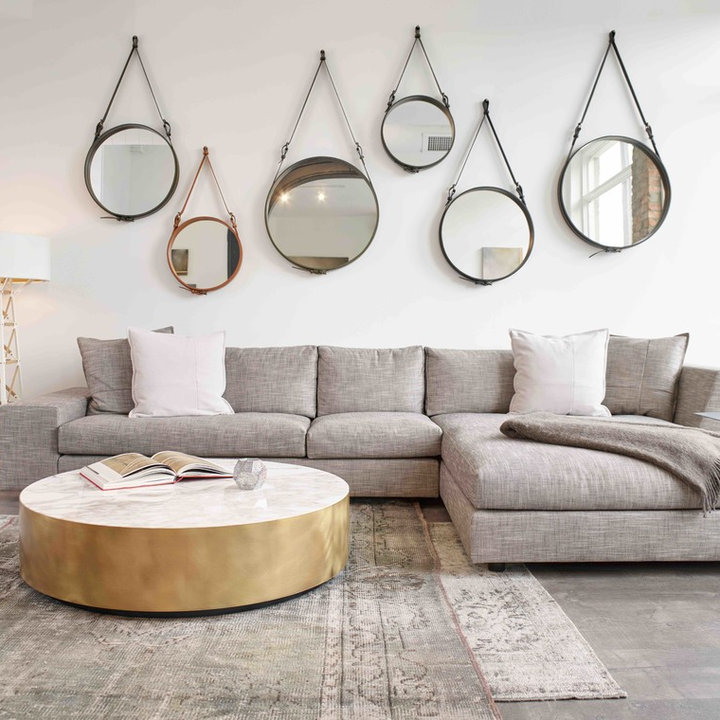
Style: Scandinavian